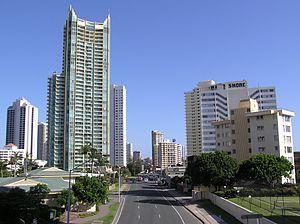
Le Mantra Sun City ou Sun City Building est un gratte-ciel de 130 mètres de hauteur construit dans la ville de Gold Coast dans l'état du Queensland en Australie en 1999.